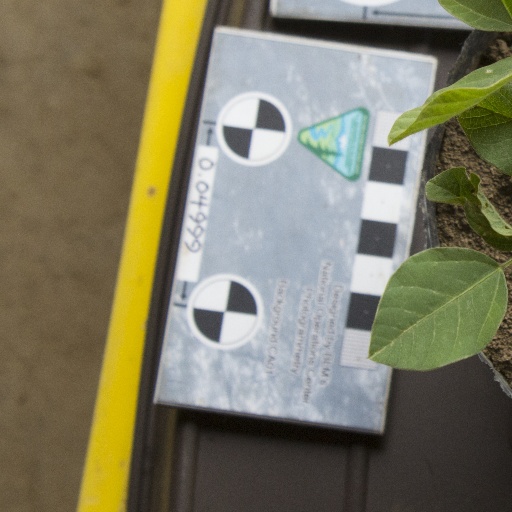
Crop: soybean